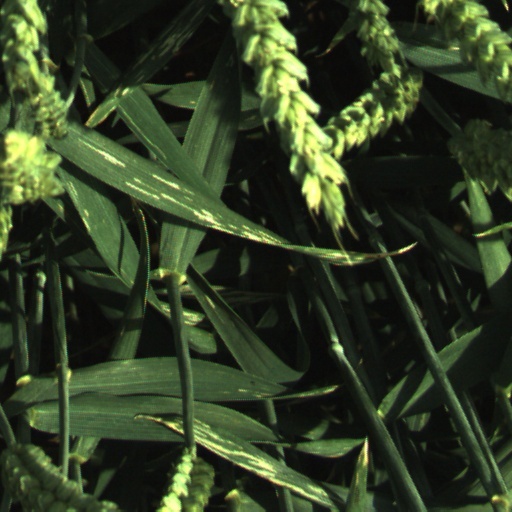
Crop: wheat